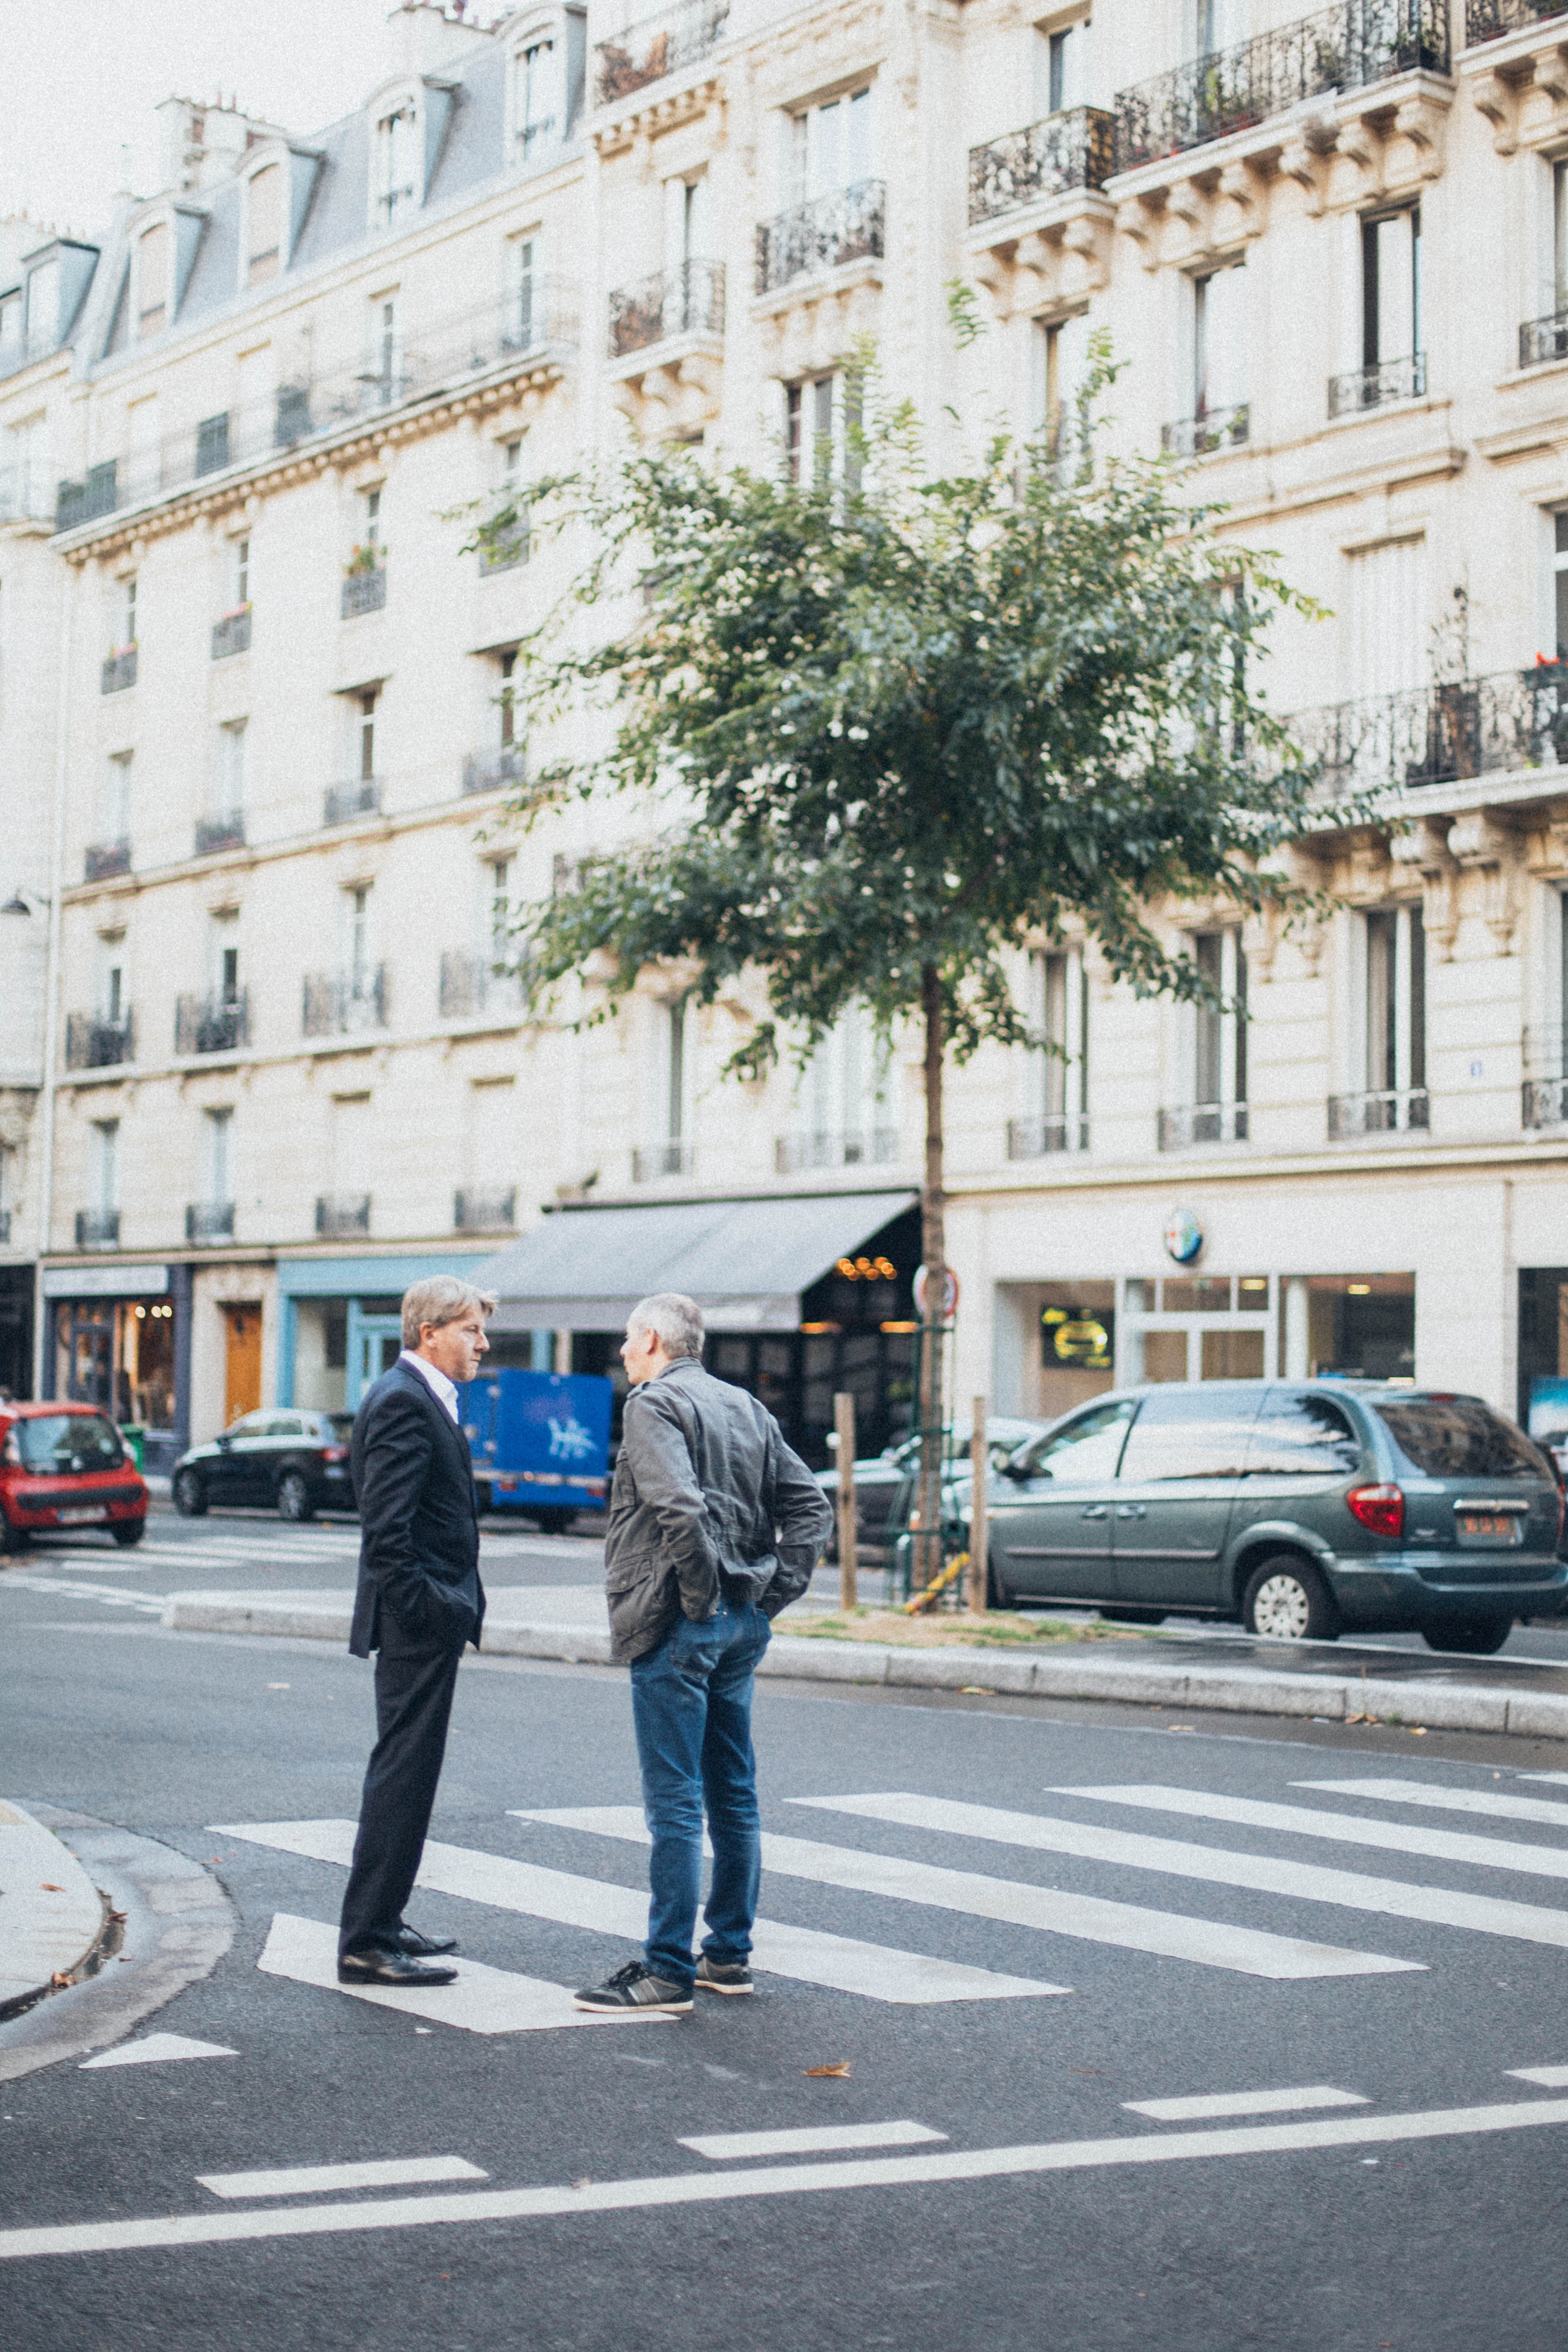
street, pedestrian, urban area, architecture, town, neighbourhood, snapshot, human settlement, urban design, road, city, infrastructure, residential area, building, thoroughfare, photography, mixed use, vehicle, apartment, car, facade, tourism, vacation, plant, sidewalk, walking, house, downtown, nonbuilding structure